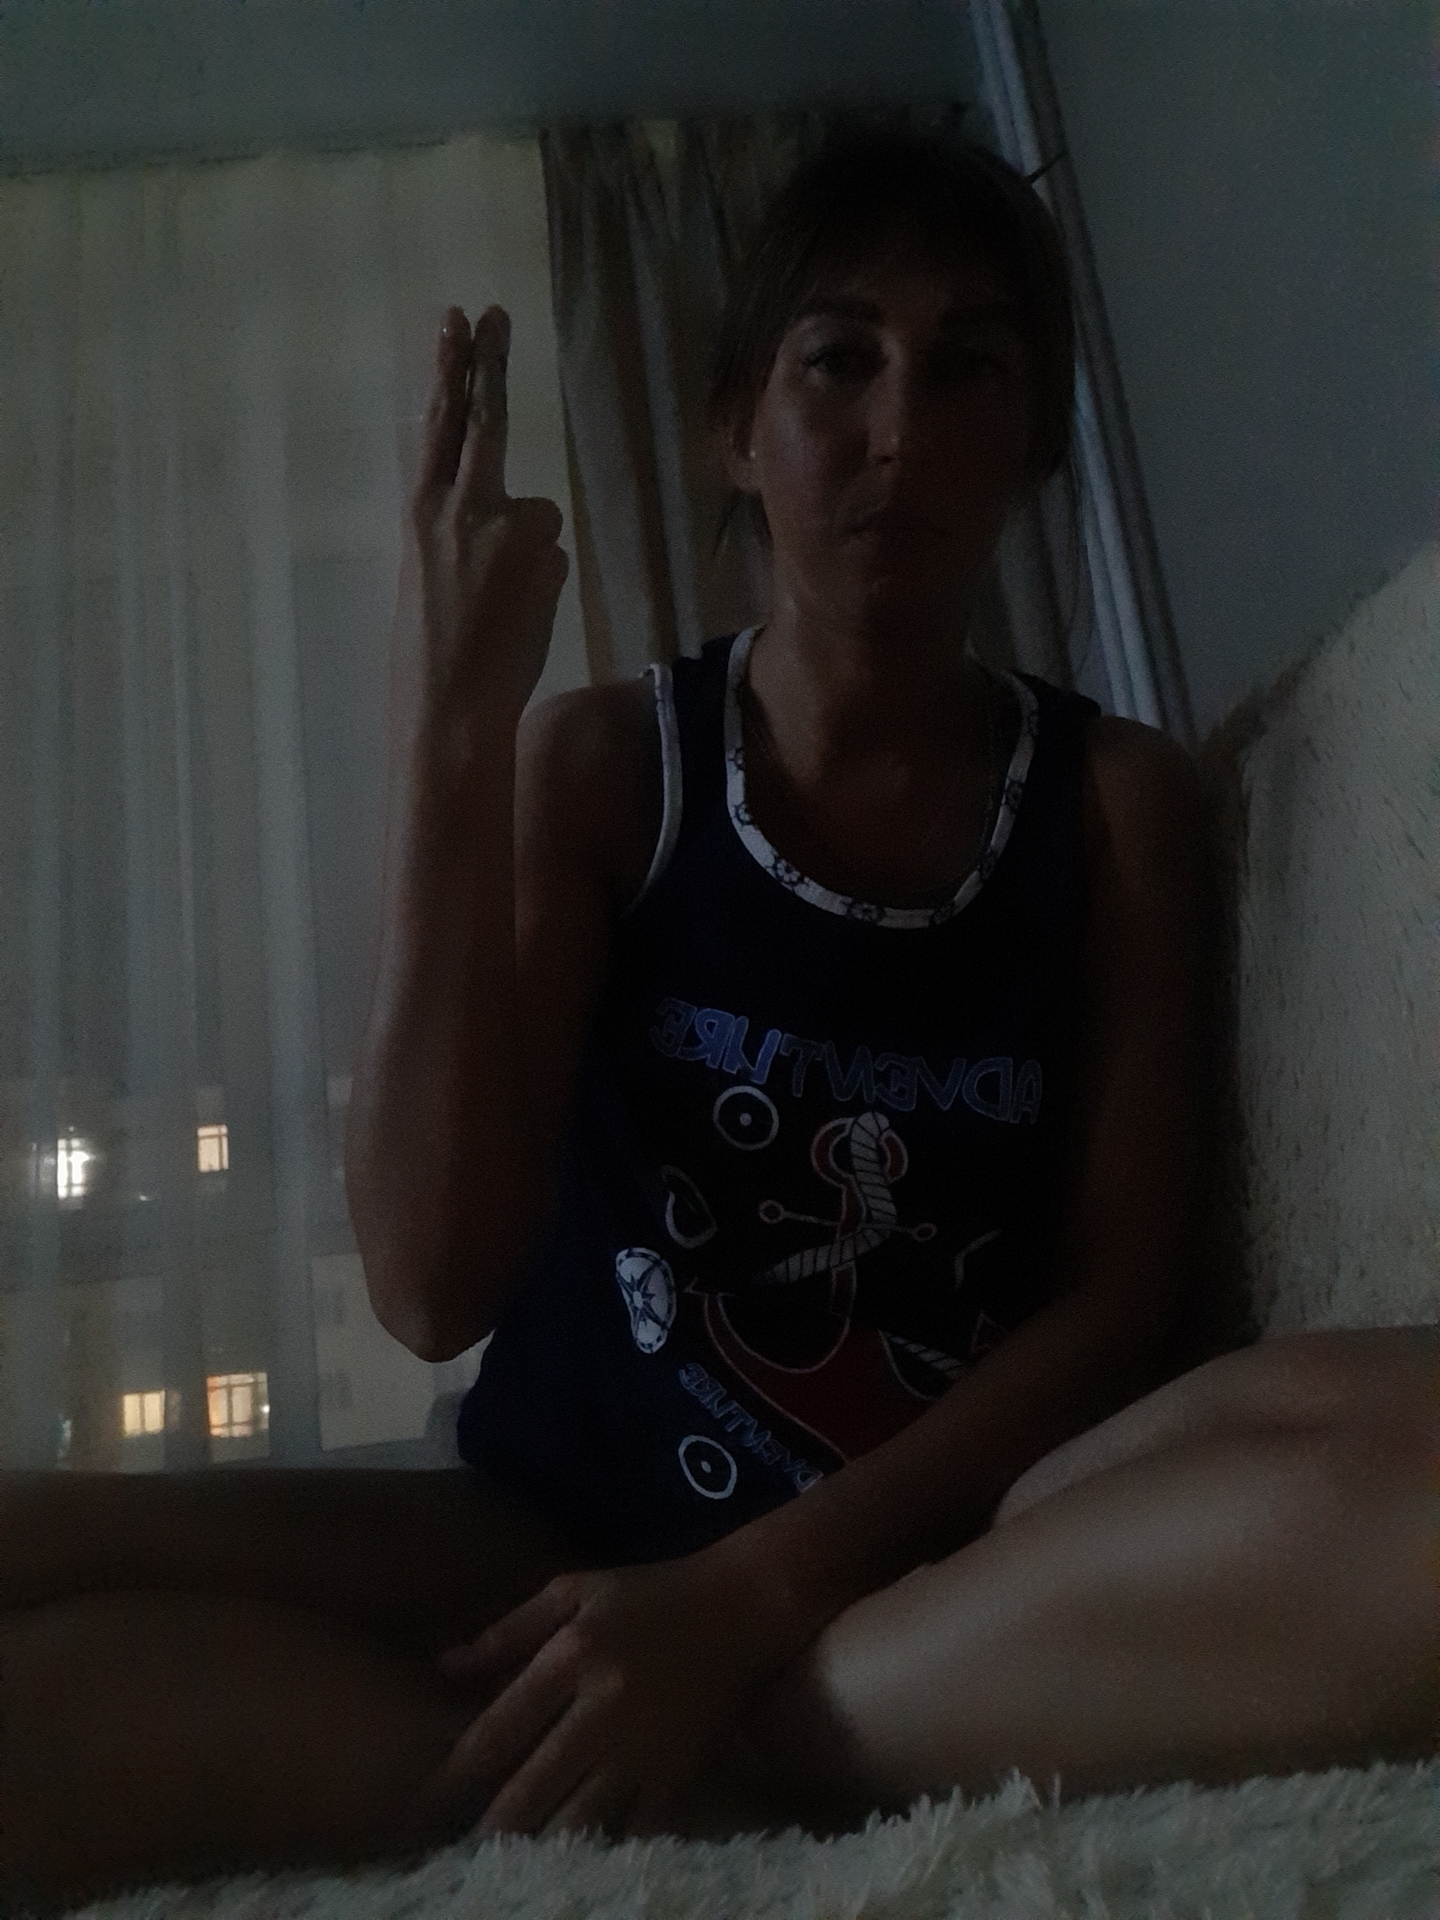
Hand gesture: two_up_inverted